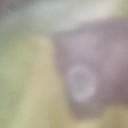
Label: Leaf_rust